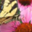
Label: butterfly